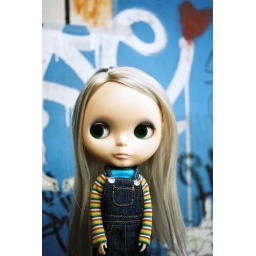
Awesome shirt by Funny Bunny, denim dress is re-ment.